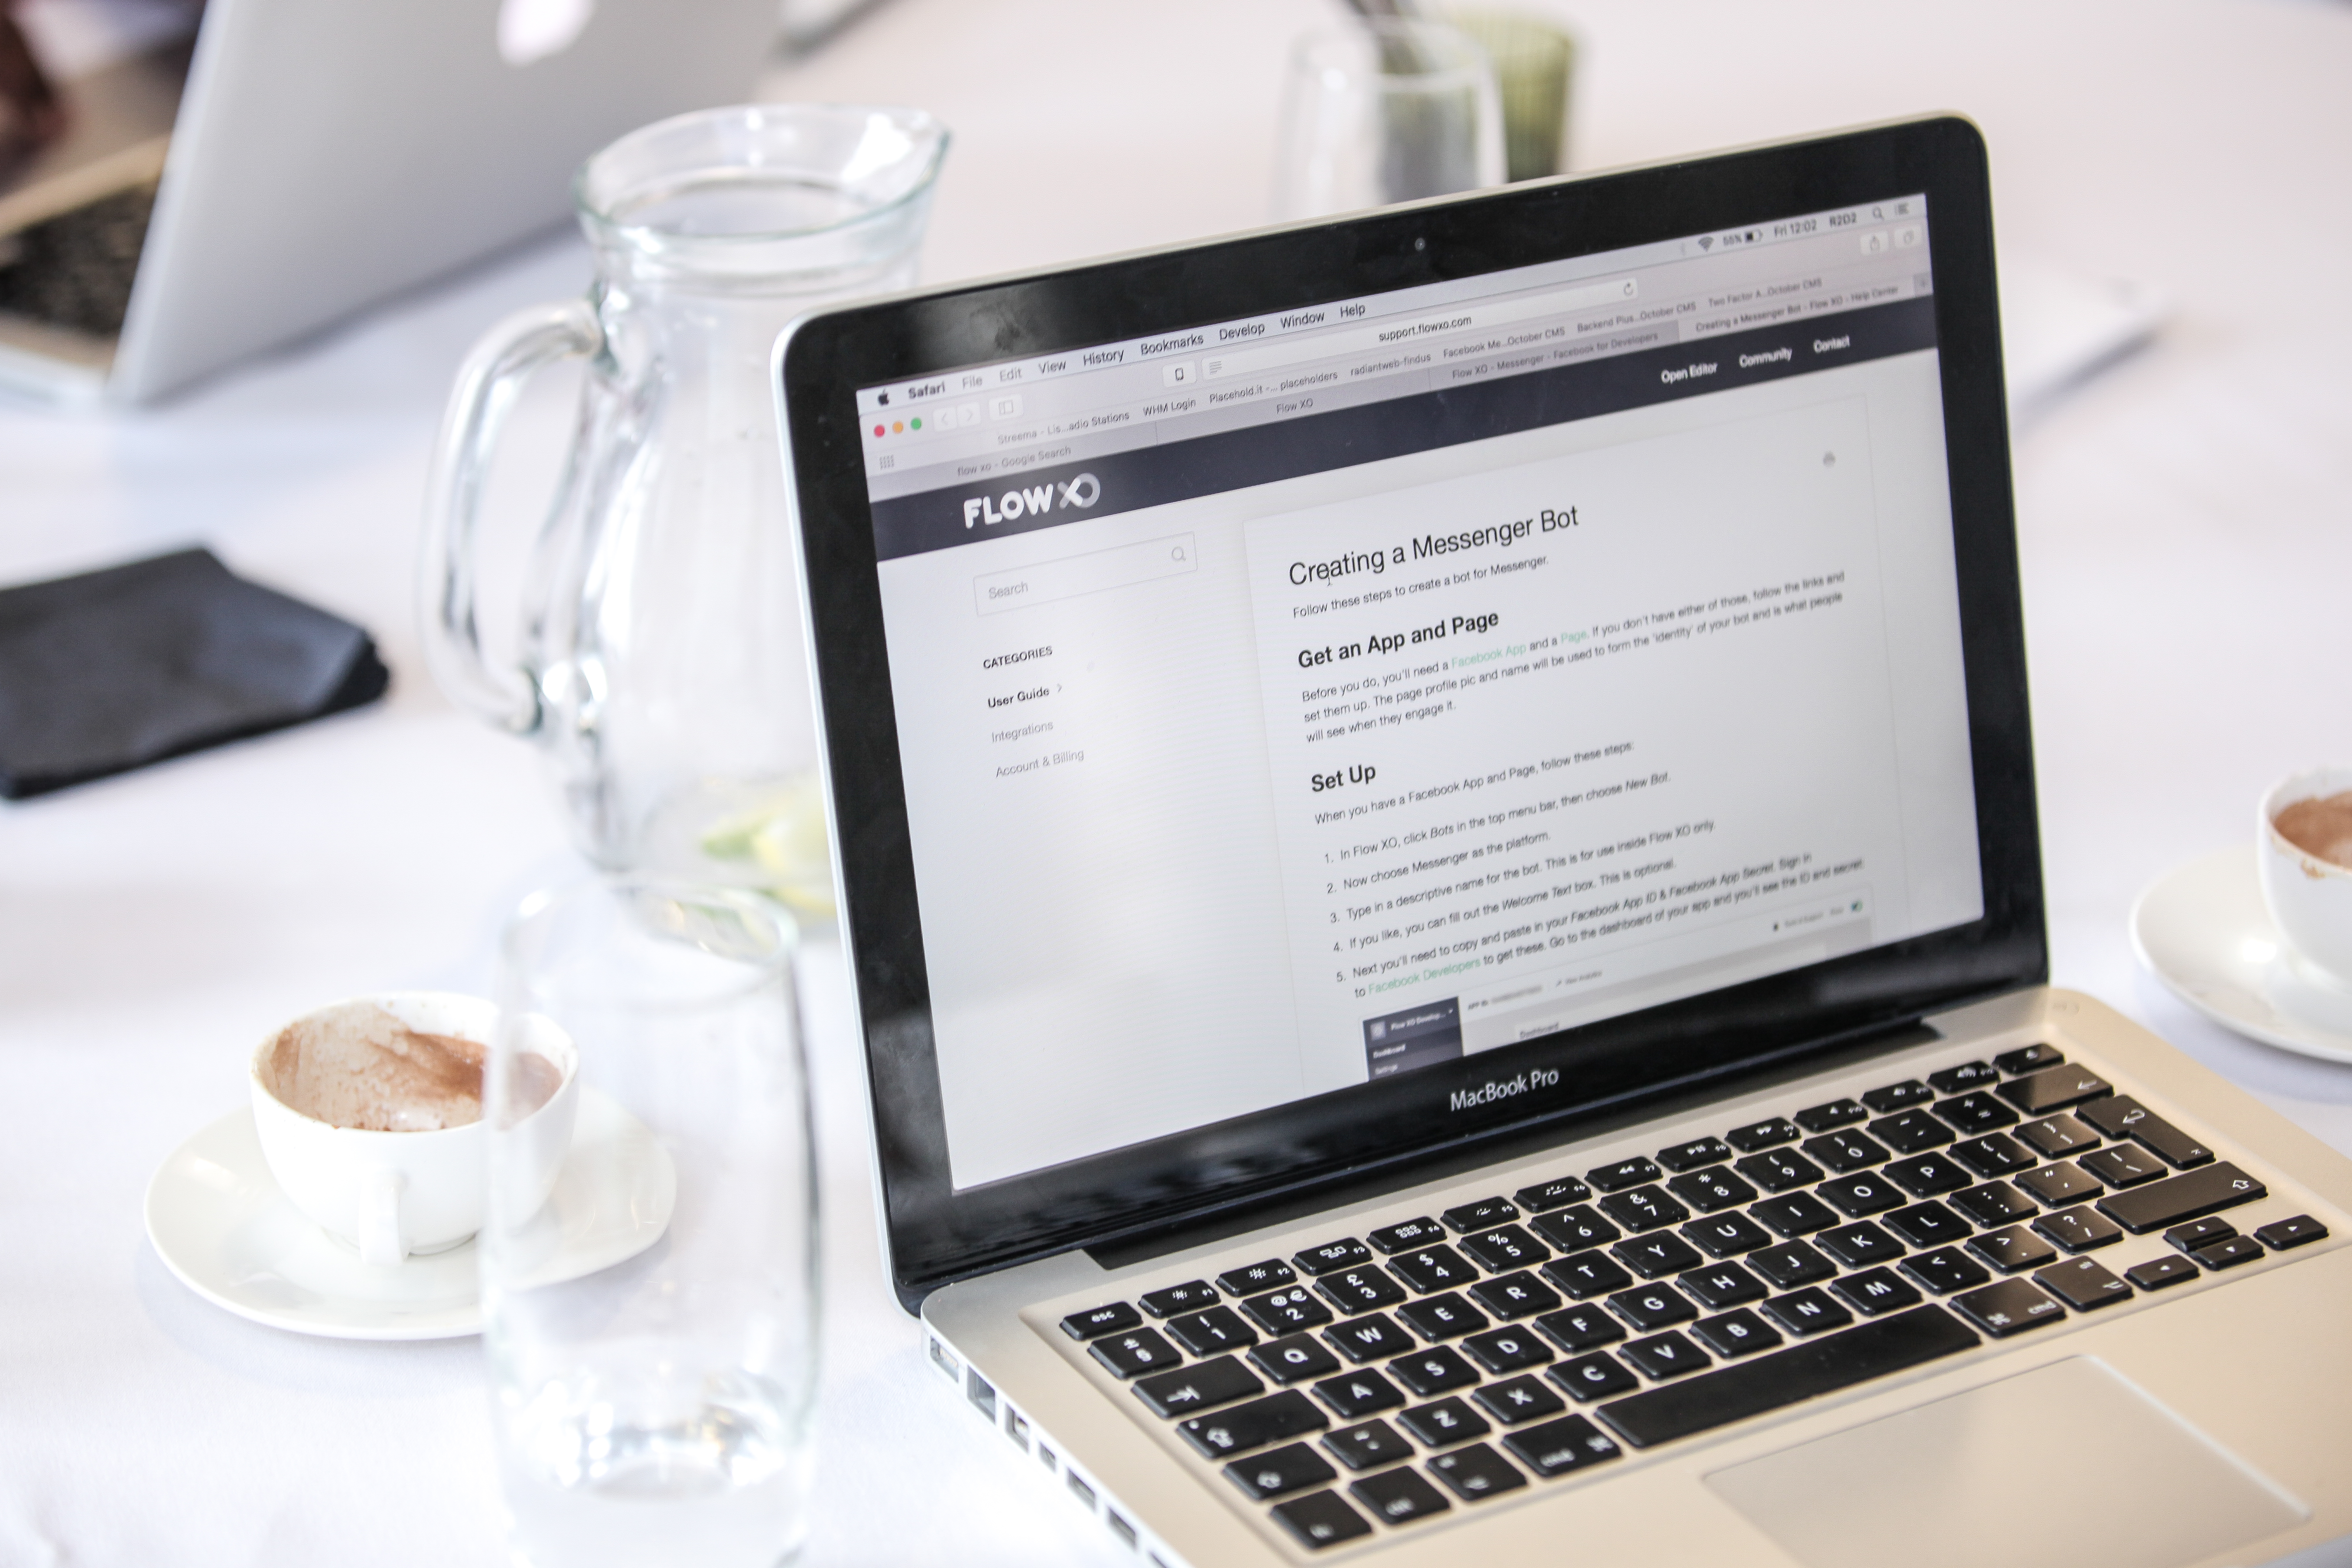
laptop, computer, macbook, mac, writing, work, screen, working, table, coffee, keyboard, technology, cup, internet, office, drink, business, messenger, monitor, brand, indoors, electronics, design, document, multimedia, wireless, data, portable